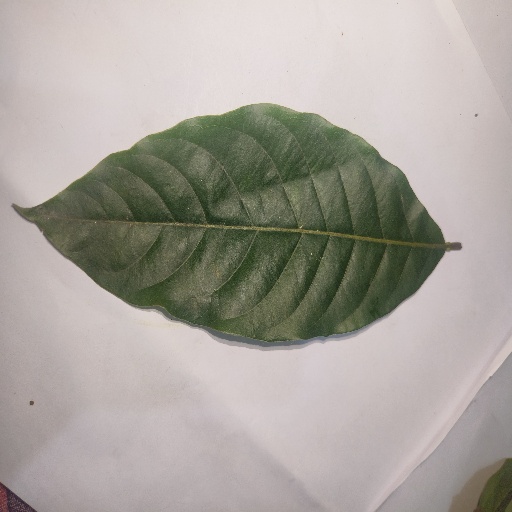
Species: HariTaki
Leaf condition: Healthy Leaf